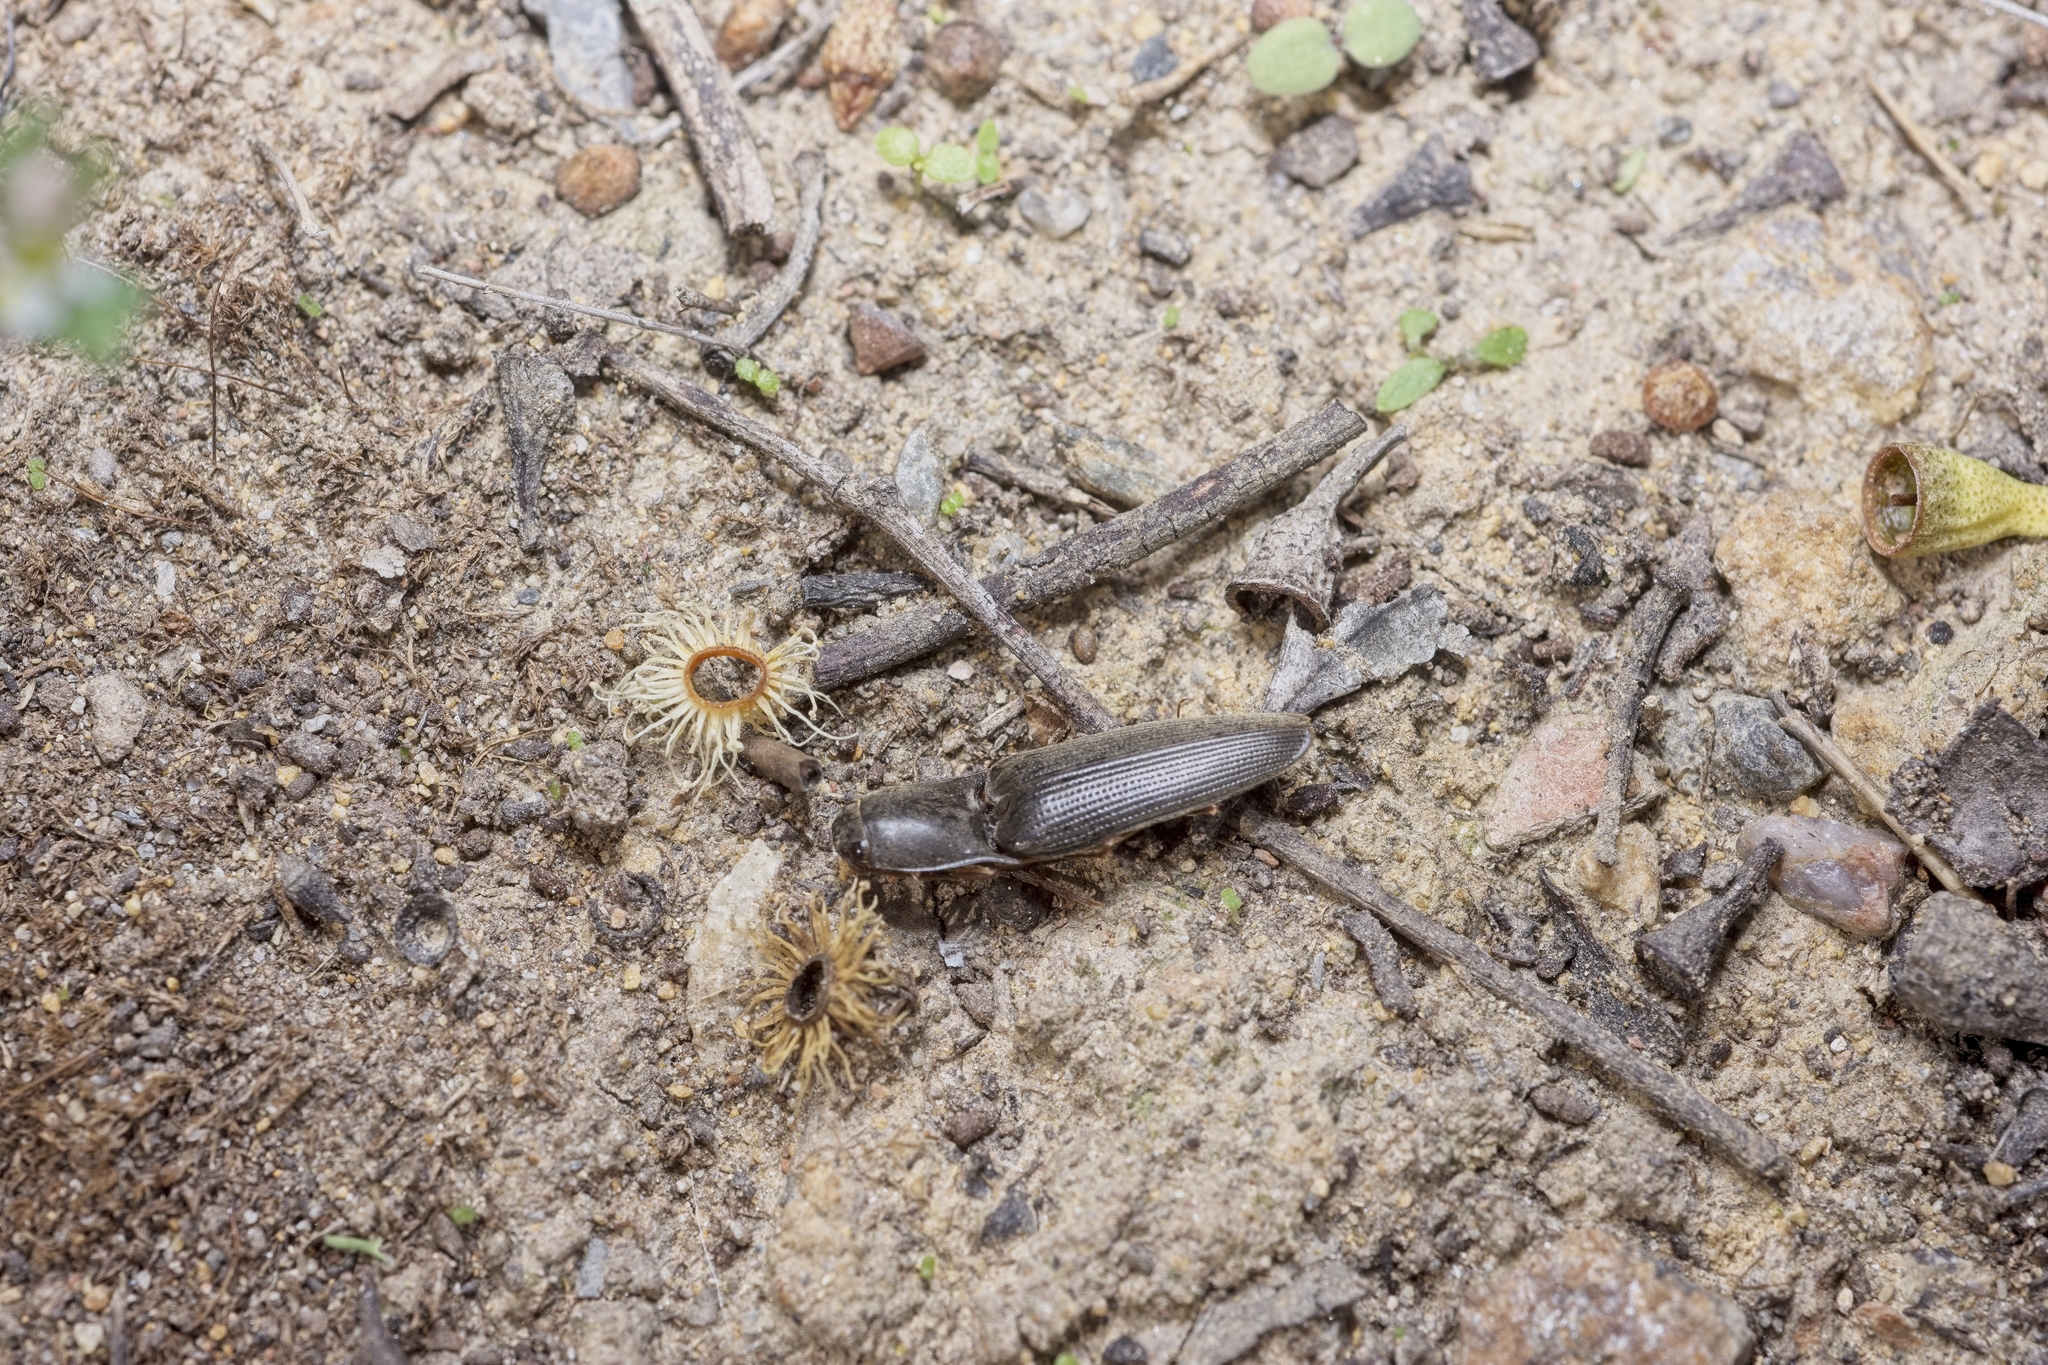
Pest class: clickbeetles_wireworms